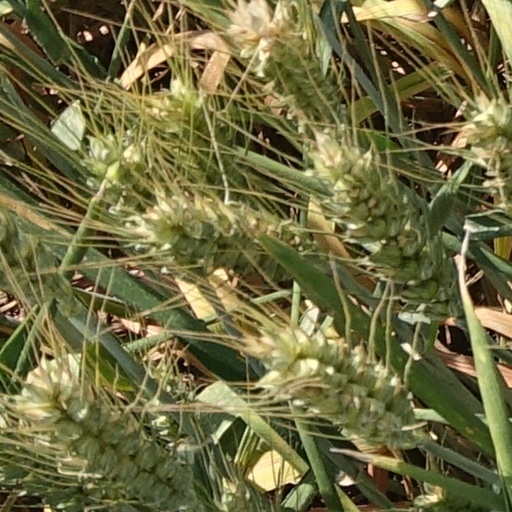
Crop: wheat